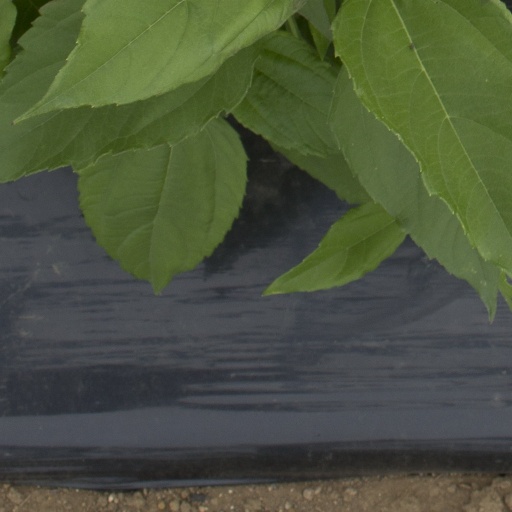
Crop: Jerusalem artichoke